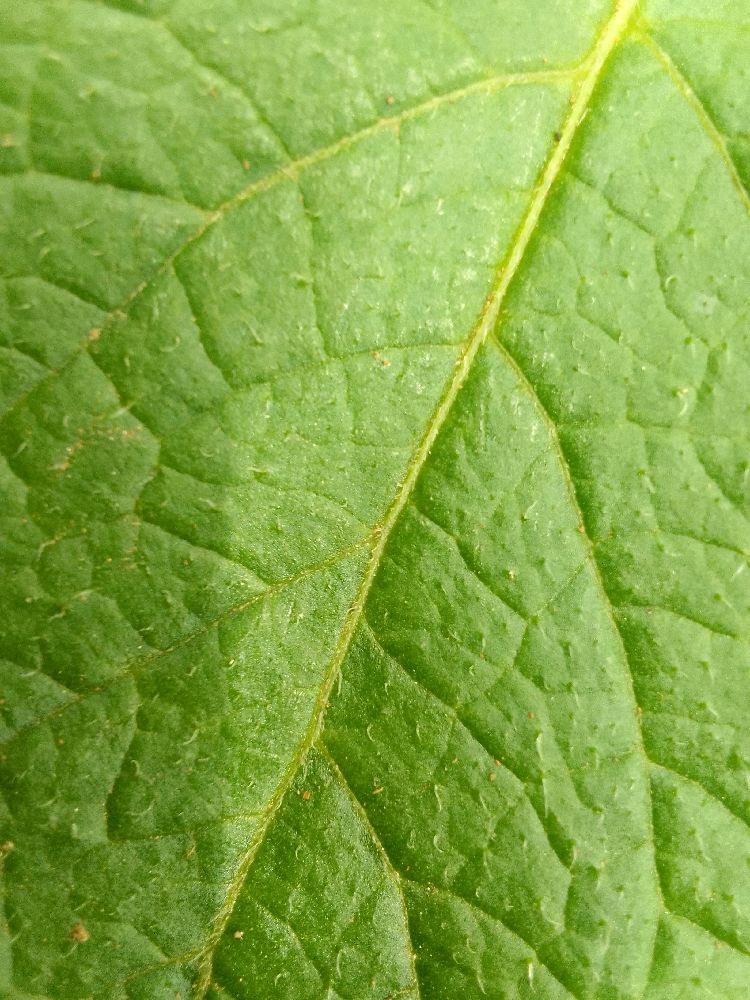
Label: Healthy